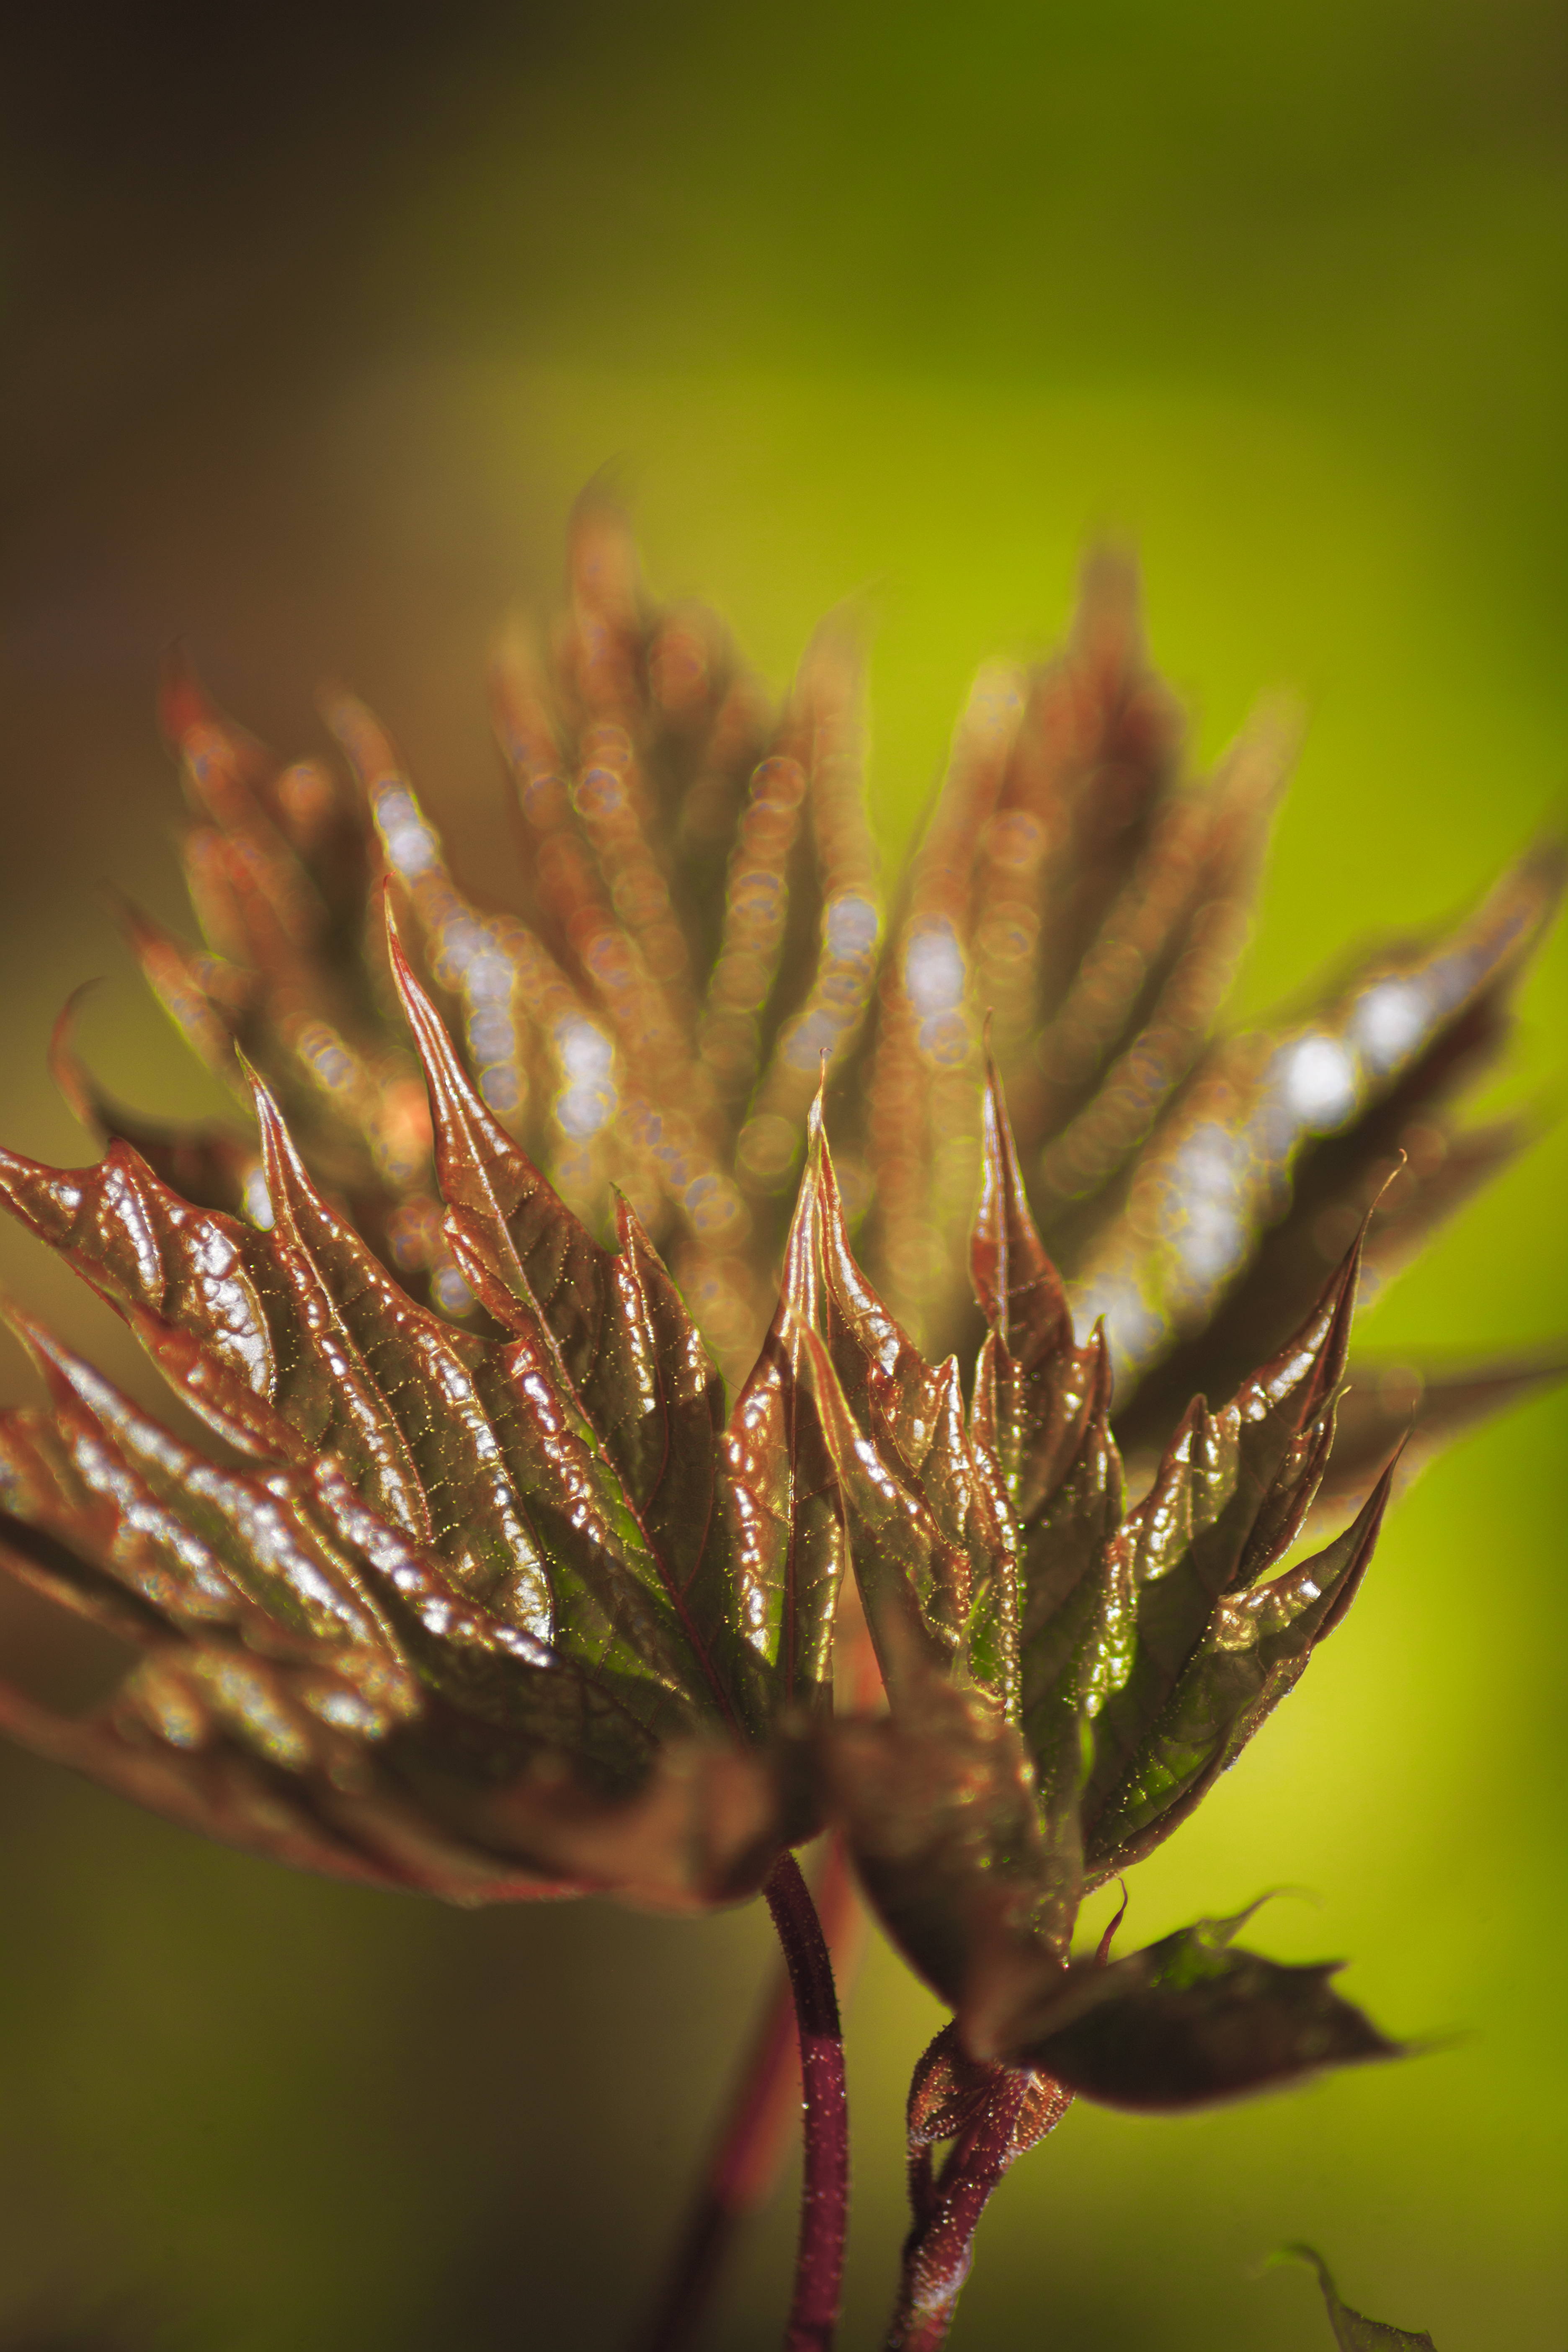
maple, leaf, green, spring, nature, flora, tree, fresh, botanic, plant, close up, flower, macro photography, grass family, water, botany, grass, flowering plant, photography, bud, plant stem, sunlight, branch, twig, autumn